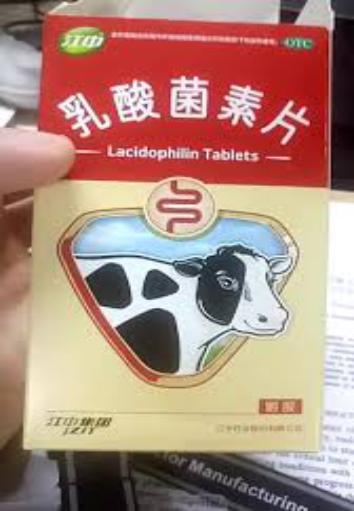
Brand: jiang zhong
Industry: Medical